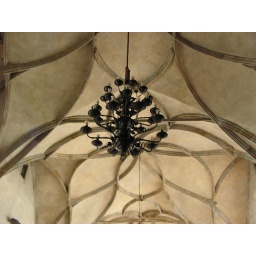
Intricate roof design somewhere in the castle complex